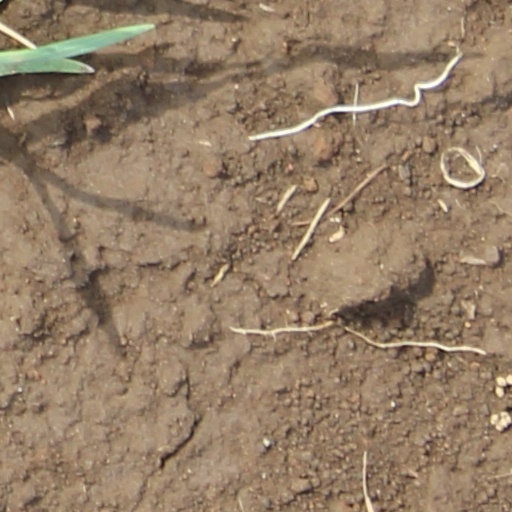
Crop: wheat